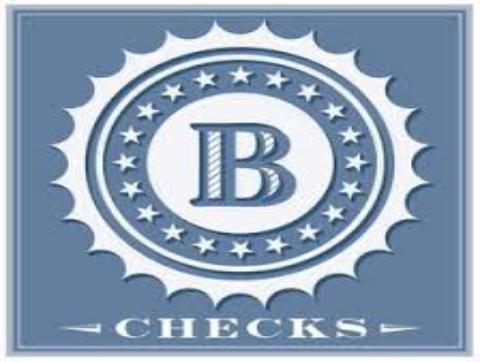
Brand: Bradford Exchange
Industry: Others